Premiership of Theresa May

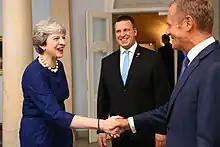
May greeting European Council President Donald Tusk in September 2017.

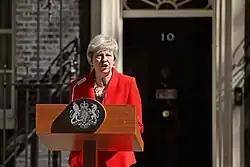
May announces her resignation outside 10 Downing Street on 24 May 2019; she left office on 24 July.

Following Cabinet agreement for May's proposals on Brexit, David Davis resigned from his government position on 8 July 2018. The day after, Steve Baker also resigned. It was later reported that May was beginning to face the threat of a leadership contest amid mounting anger from Brexiteers over her government's Brexit policy. Conservative Party backbencher Andrea Jenkyns called on for the prime minister to be replaced, saying "Theresa May's premiership is over". Boris Johnson resigned as Foreign Secretary on 9 July 2018.